Naser al-Din Shah Qajar

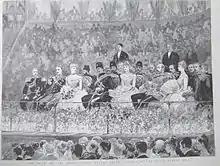
The Shah on his European tour, seated with British and Russian royalty in the Royal Albert Hall, London

Although he was successful in introducing those western-based reforms, he was not successful in gaining complete sovereignty over his people or getting them to accept these reforms. The school he opened, Dar al-Funun, had very small enrollment numbers. The restrictions defined by Sh'ia Islam on the shah's collection of the "zakat" led to those funds going straight into the coffers of the ulama. Therefore, the financial autonomy given to the ulama enabled them to remain structurally independent, keeping madrasahs open and supporting the students therein. The ulama also maintained their authority to challenge state law. To fund these new institutions and building projects, Naser al-Din repeatedly used tax farming to increase state revenue. Tax collectors routinely abused their power and the government was viewed as corrupt and unable to protect them from abuse by the upper class. This anti-government sentiment increased the ulama's power over the people because they were able to provide them security. Keddie states in her book, "Roots of Revolution: An Interpretive History of Modern Iran", that at the time "it was still considered a sign of greater status to be admitted to the ranks of the ulama than it was to become a member of the civil service."